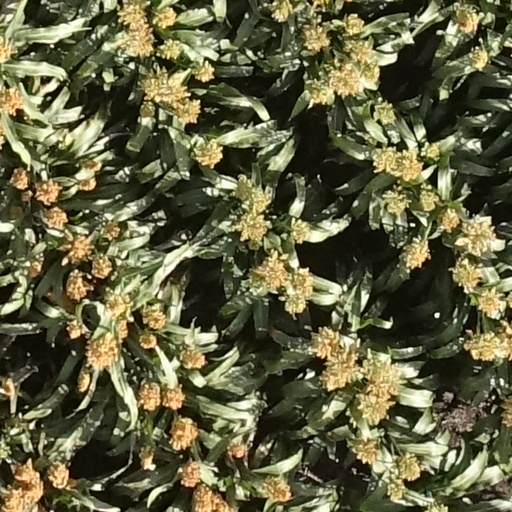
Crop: sorghum